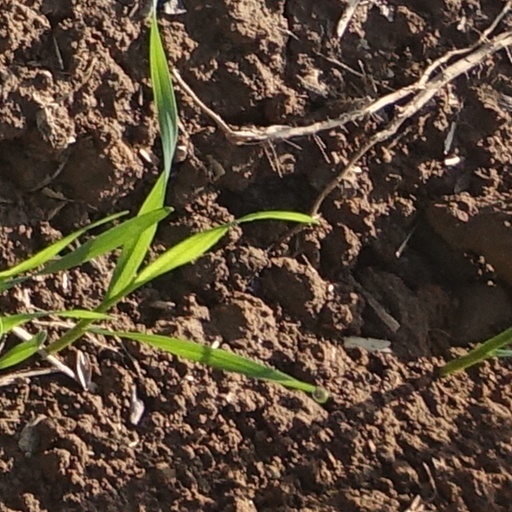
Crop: wheat